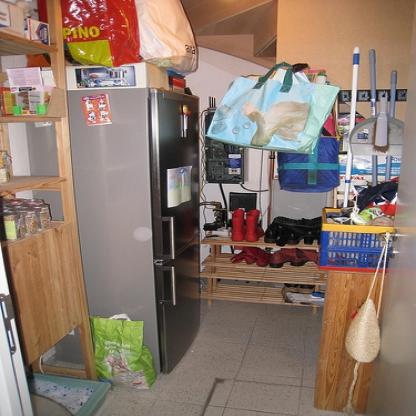
Scene: Indoor